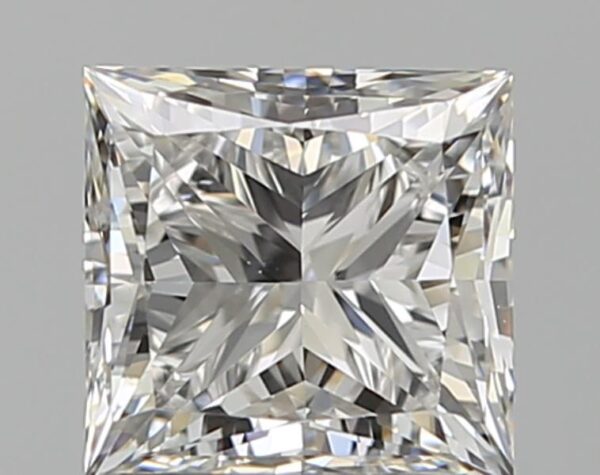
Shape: princess
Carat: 1.2
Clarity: VS1
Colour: G
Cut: EX
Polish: EX
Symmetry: VG
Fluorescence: N
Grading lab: GIA
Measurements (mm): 5.73 x 5.59 x 4.1